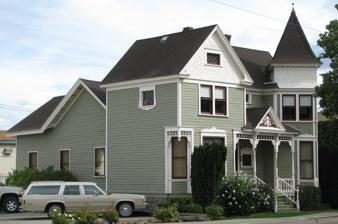
Building: John L. Thompson House
Country: United States of America
Year built: 1889
Historic house in Oregon, United States United States historic place John L. Thompson House U.S. National Register of Historic Places The Thompson House in 2008 Location in The Dalles, Oregon Location 209 W. 3rd Street The Dalles, Oregon Coordinates 45°36′10″N 121°11′11″W / 45.602677°N 121.186307°W / 45.602677; -121.186307 Area Less than 1 acre (0.40 ha) Built 1889, expanded 1897 Architectural style Queen Anne NRHP reference No. 80003390 Added to NRHP November 6, 1980 The John L. Thompson House is a historic house in The Dalles , Oregon , United States . John L. Thompson, an American emigrant and successful blacksmith , built his house in 1889 in a simple, one-story vernacular style. Subsequently, in 1897, the house underwent a significant expansion to become a prominent Queen Anne residence. The house represents the evolution of architecture in frontier towns, and is one of The Dalles' outstanding examples of the Queen Anne style. It was converted to professional offices in 1979. The house was added to the National Register of Historic Places in 1980. See also National Register of Historic Places listings in Wasco County, Oregon Bennett–Williams House Hugh Glenn House Joseph D. and Margaret Kelly House References